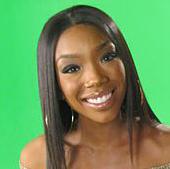
Age: 31